Bobby Isaac

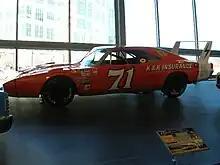
Isaac's No. 71 at the NASCAR Hall of Fame

He began racing full-time in 1956, but it took him seven years to break into the Grand National division. Isaac won the championship in 1970 driving the No. 71 Dodge Charger Daytona sponsored by K&K Insurance. His crew chief was Harry Hyde. Isaac and Hyde took the car to Talladega in November and set a closed-course speed record.